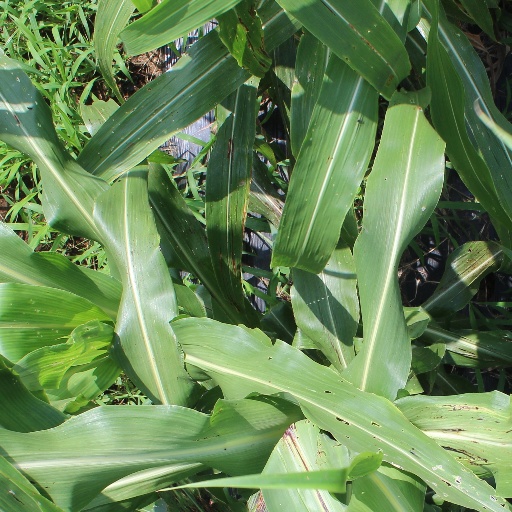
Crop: sorghum